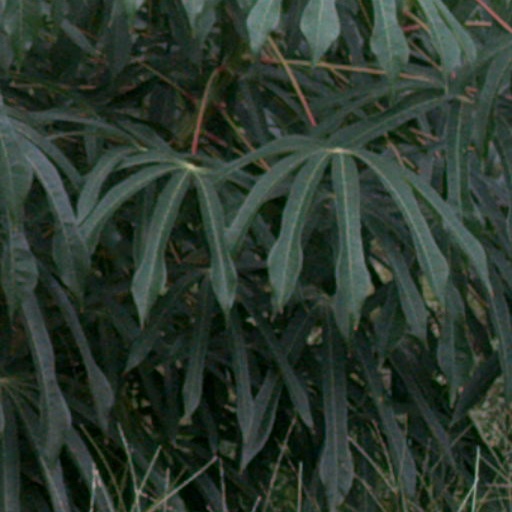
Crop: cassava